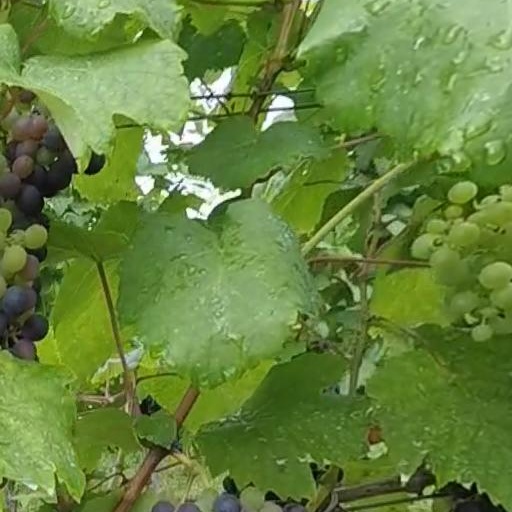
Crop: grape